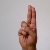
The image shows a hand gesture representing the letter 'U' in Indian Sign Language.